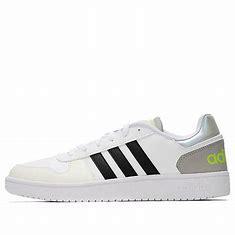
Brand: adidas
Model: NEO Hoops 2 Skate